Morten Farum House

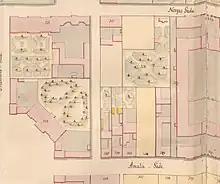
No. 334 seen on a detail from Christian Gedde's map of St. Ann's East Quarter, 1757.

When Frederiksstaden was founded in 1750, it was initially envisioned as a district for the nobility and the city's most wealthy merchants. It soon proved difficult to sell the lots and some of them were therefore sold to well-to-do craftsmen. One of these, Morten Farum, a "klein" smith, purchased the lot at the corner of Amaliegade and Fredericiagade (now Amaliegade No. 21). Christian Frederik von Levetzau, who had recently started the construction of one of the four Amalienborg mansions (now Christian VIII's Palace, found his new neighbor "unsuitable", and therefore lodged a complaint to the king. The situation was solved by moving Morten Farum a little further down the street to what is now No. 21A.